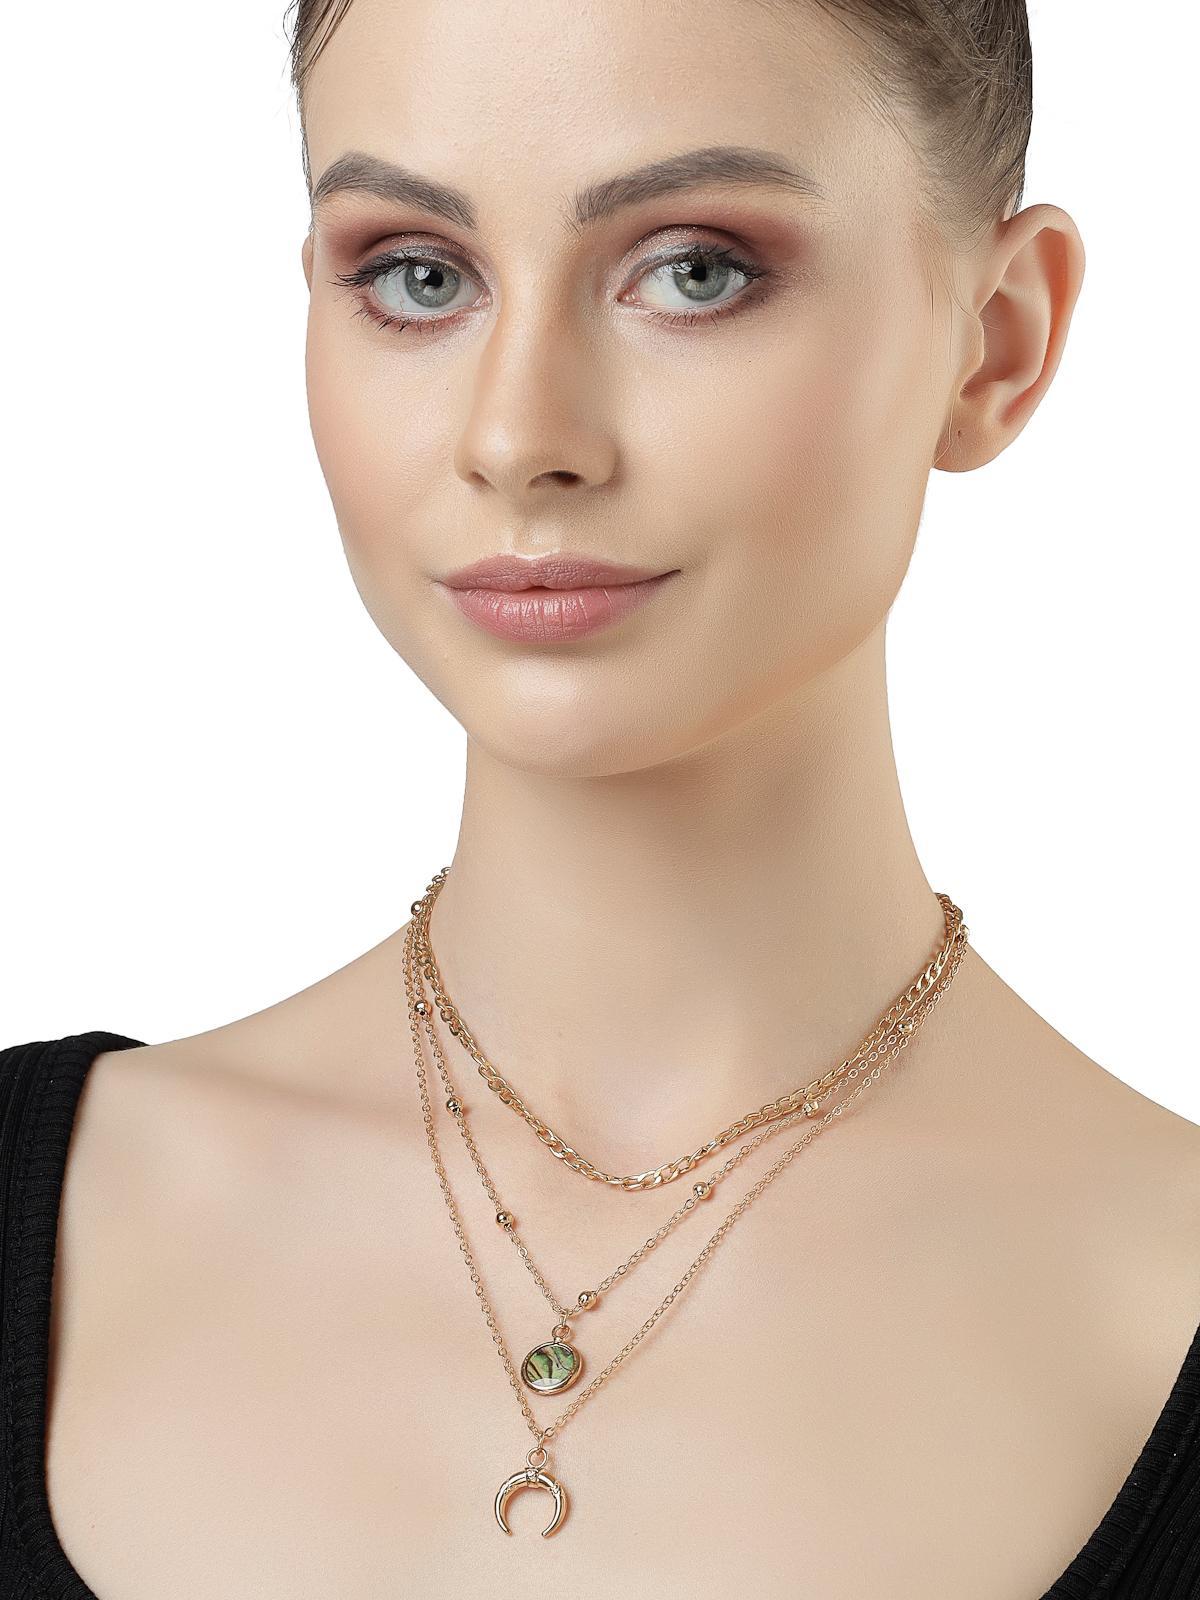
Scintillare by Sukkhi Pretty fashionable Gold Plated Multilayered Contemporary Combo Pendant Necklace for Women & Girls |Birthday Gift for Girls And Women Anniversary Gift for Wife |N106594
Type: Necklaces & Pendants
Brand: Scintillare by Sukkhi
Price: Rs. 318
 Elevate your style with Scintillare by Sukkhi's Pretty Fashionable Gold Plated Multilayered Contemporary Combo Pendant Necklace. Perfect for women and girls, it's an ideal birthday or anniversary gift. The charming design features a combination of pendants on multiple layers of gold-plated brilliance, adding a touch of whimsical sophistication to any ensemble. Elevate your look with this stunning necklace, a pretty and chic addition to your collection. Scintillare by Sukkhi offers a charmingly crafted choice from their Gifts Collection, ensuring every occasion is celebrated with grace and enduring style.Disclaimer:There may be slight variation in shade and colour due to photographic effects and monitor settings
Included: 1 Necklace